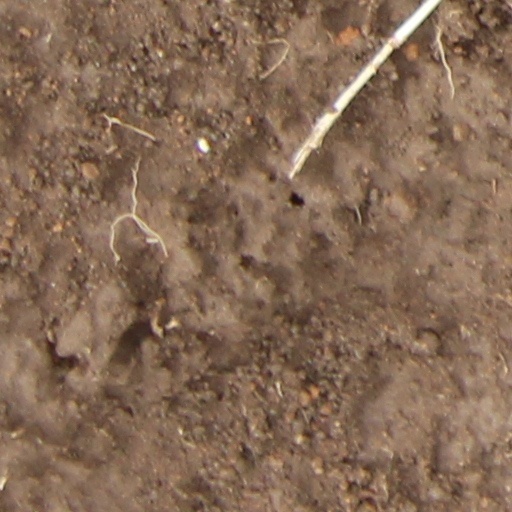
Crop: wheat